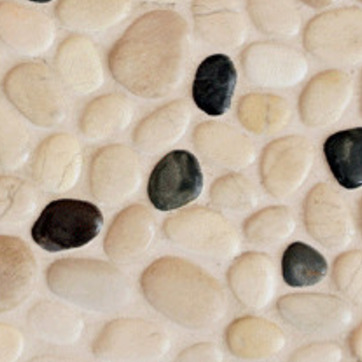
Material: stone